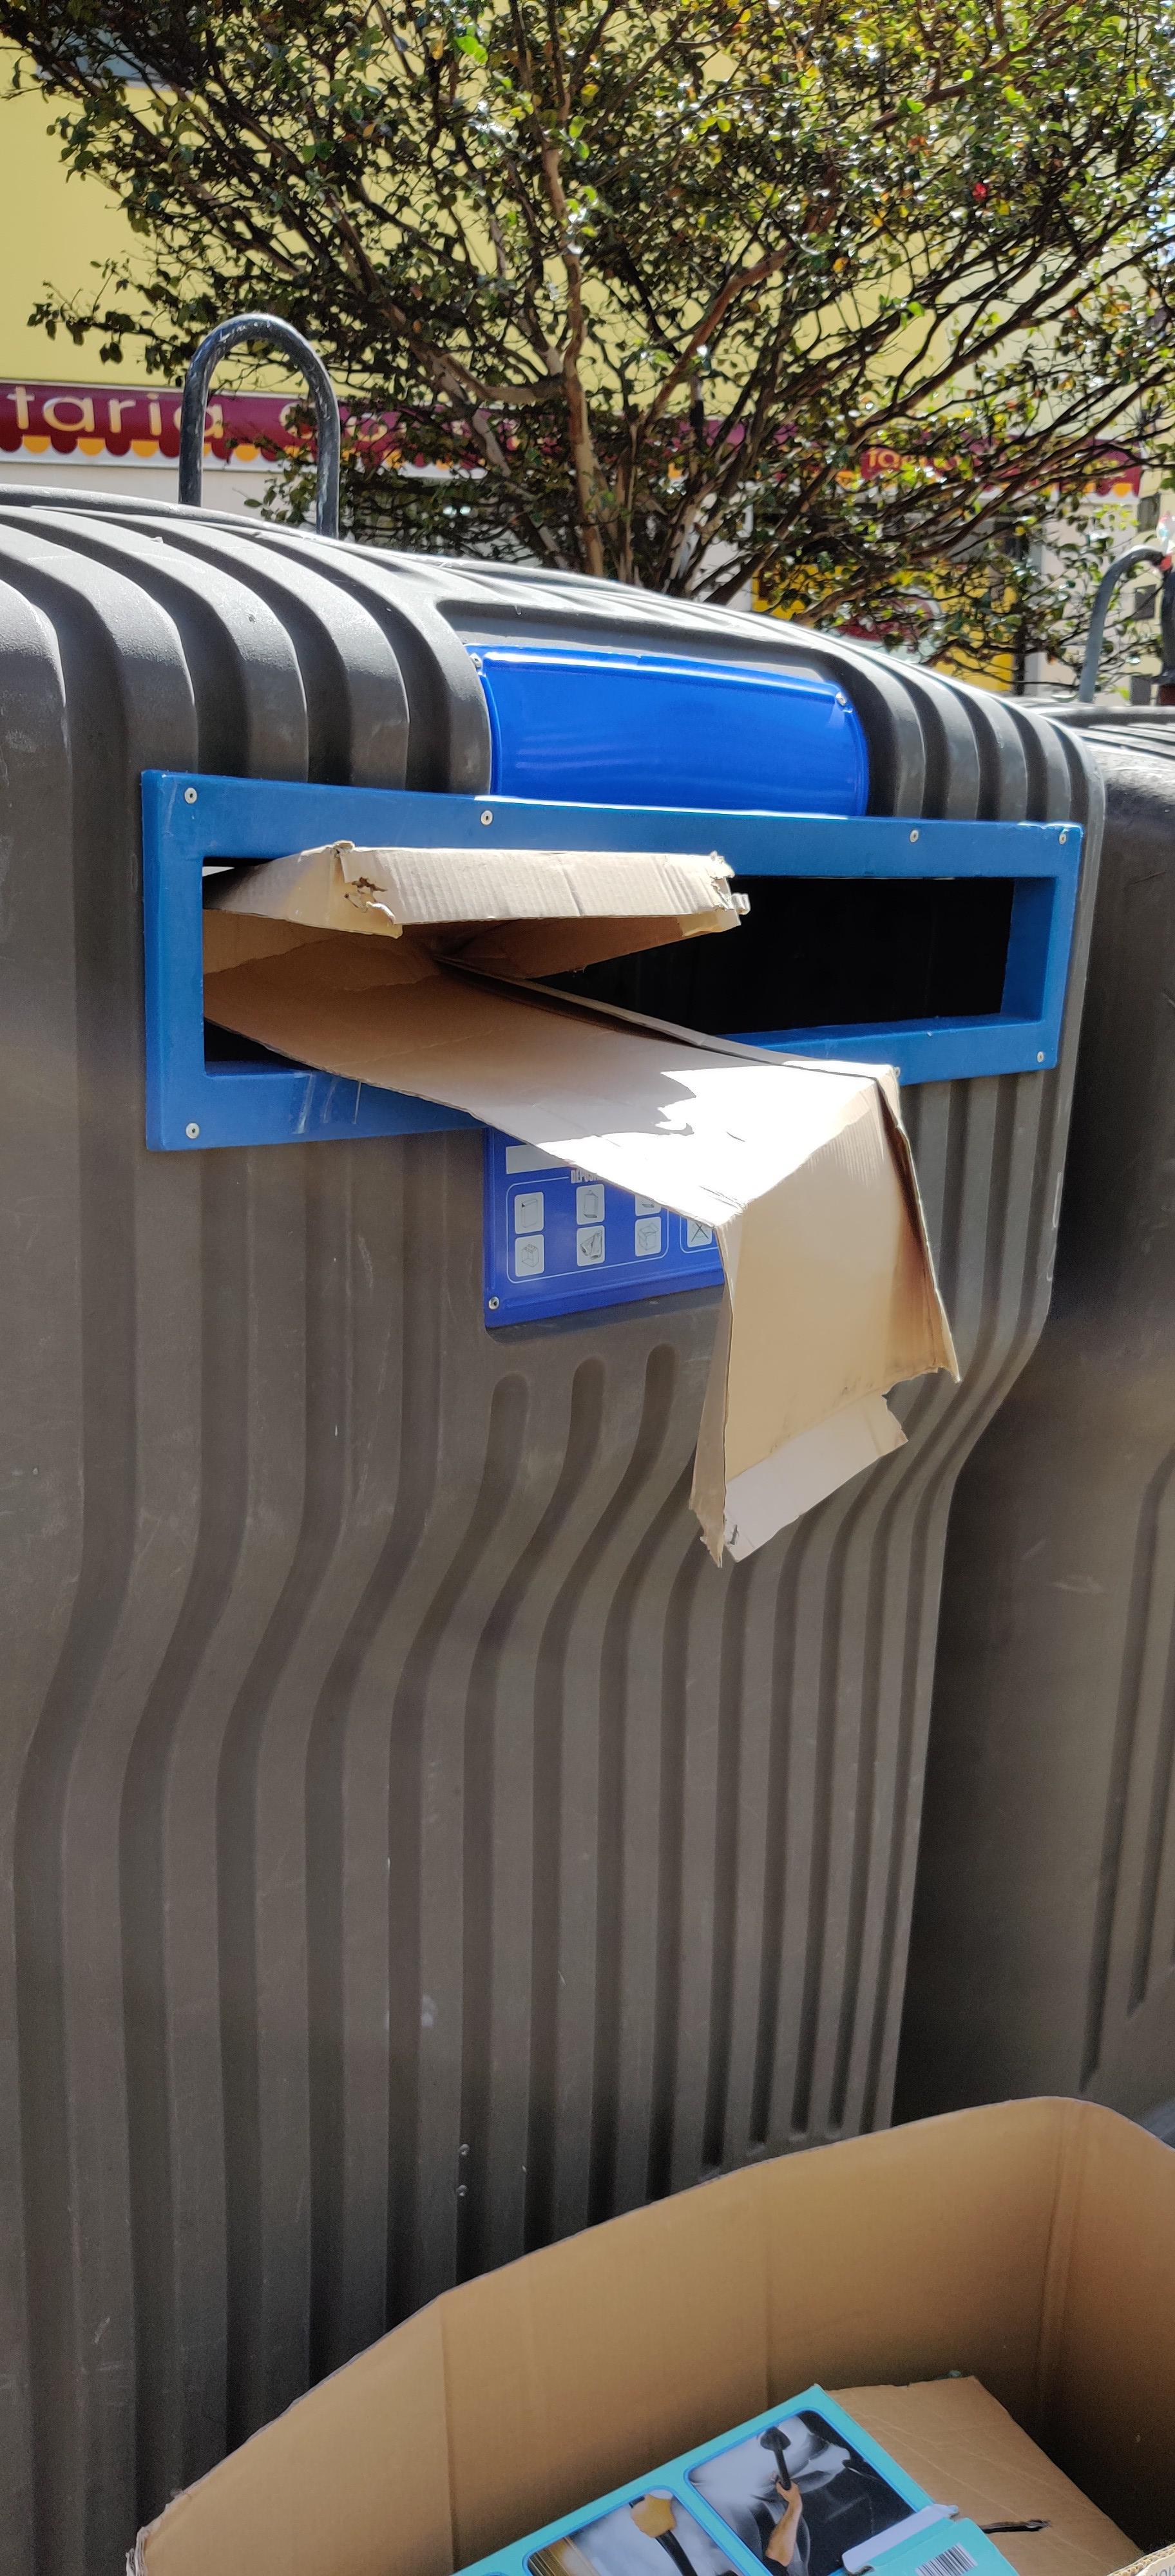
Object: Pizza box (Carton)

Object: Corrugated carton (Carton)

Object: Corrugated carton (Carton)